Demographic history of the Vilnius region

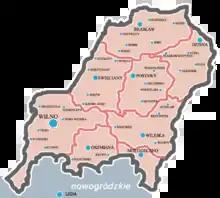
Wilno voivodeship

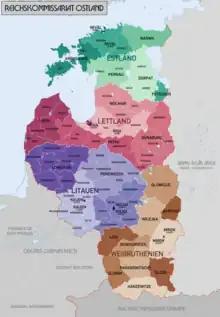

Census itself was carried out in days 9–11 March, for 5 more days people were able to correct their declarations and make complaints. The main complain was that many of the clerks, mainly Jewish ones, did not know any other language other than Yidish or Russian, often also didn't know latin script, which in effect let to many mistakes, also many people simply refused to answer the questions they didn't understand. There were also instances when for political reasons people were registered as belonging to different nationality than they declared. Overall according to census city was inhabited by 140 480 people, 76 196 of them were Roman Catholics (54,10%), 70 692 were Polish (50,15%). The second group were Jews, 61 265 declared such nationality (43,5%) and 61 233 declared Judaism as their religion (43,47%). The population of the city decreased from 205 300 in 1909 to just 140 800 registered in the new census. Almost all of Russians left the city with the army, their percentage shrank from 20% in 1909 to just 1,46% now.